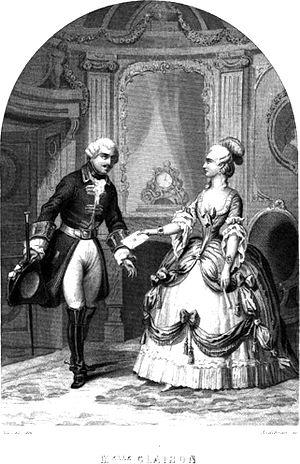
Le For-l'Évêque, parfois écrit à tort Fort l'Évêque situé à l'emplacement de l'actuel nᵒ 19, rue Saint-Germain-l'Auxerrois était la prison des évêques de Paris de 1222 à 1674 puis une des prisons royales de 1674 à 1781 peu avant sa démolition en 1783.